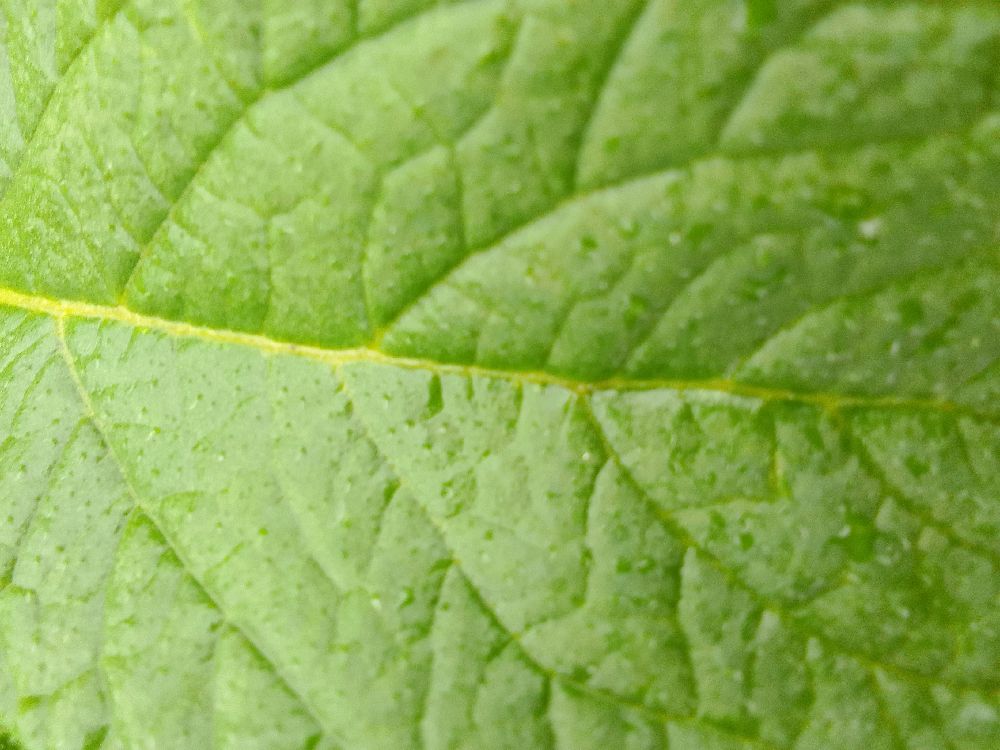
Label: Healthy